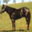
Label: horse